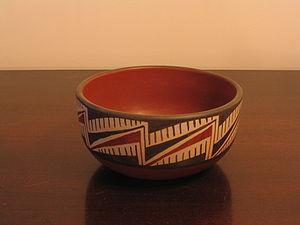
Diaguita, est la dénomination quechua, propagée ultérieurement par les espagnols, d'un ensemble de peuples indépendants ayant un idiome commun, le kakán ou kakan. Eux-mêmes se dénommaient Pazioca ou Paccioca.